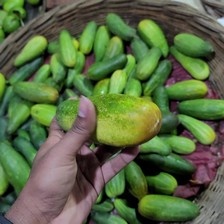
Label: cucumber